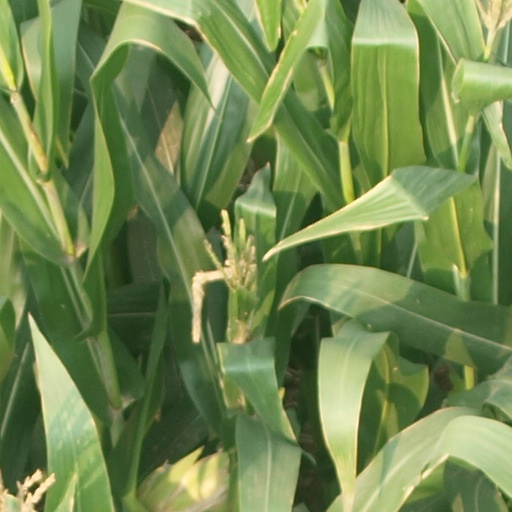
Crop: maize; corn